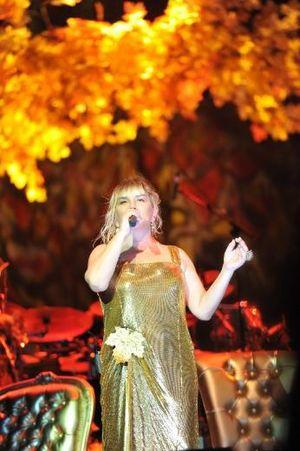
Sezen Aksu, est une auteur-compositeur-interprète turque. Elle est l'auteur de la chanson qui a fait de Tarkan une star mondialement connue avec le titre Şımarık à la fin des années 1990. Elle a composé de nombreux morceaux et albums pour différents interprètes et dans différentes langues.